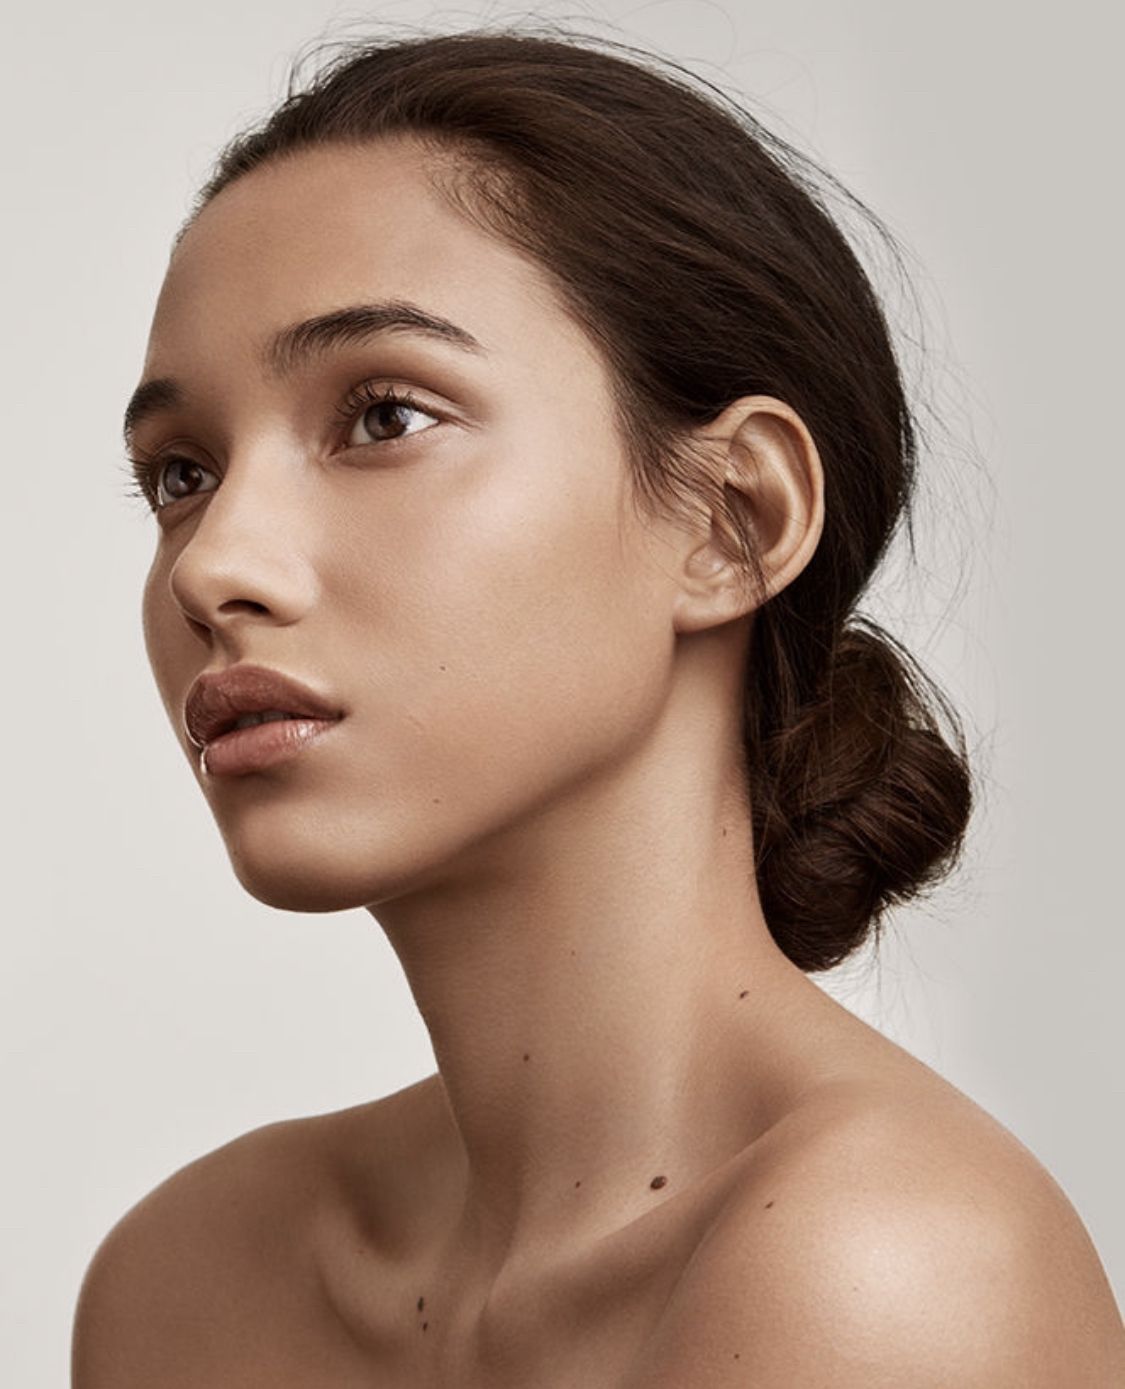
Portrait style: Real Portrait